New Plymouth Airport

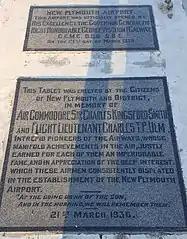

New Plymouth Airport serves the city of New Plymouth, and the surrounding region of Taranaki. It is located on the west coast of New Zealand's North Island and is 11 km from the city centre, on State Highway 3 north to Auckland, and 4 km from the outer suburb/satellite town of Bell Block.